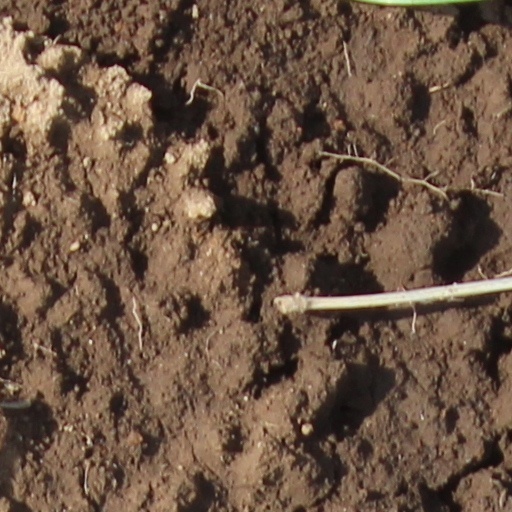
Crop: wheat